Grant Serpell

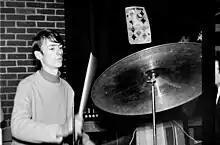
Serpell in the 1960s

Stephen Grant Serpell (born 9 February 1944) is a British drummer. He was a member of several bands during the 1960s and 1970s, including Affinity and Sailor.